Sicily

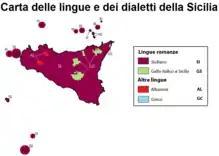
The languages spoken in Sicily

The Strait of Messina Bridge is a proposed suspension bridge across the Strait of Messina, connecting Torre Faro in Sicily with Villa San Giovanni on the Italian peninsula.